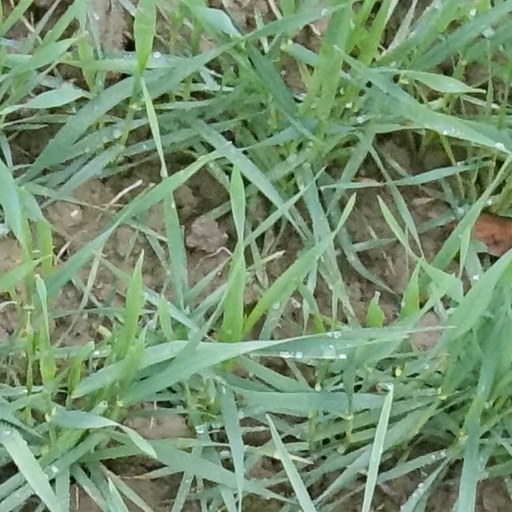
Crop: wheat